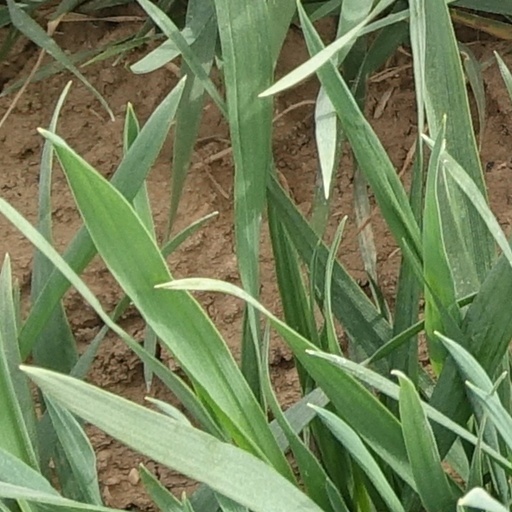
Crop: wheat